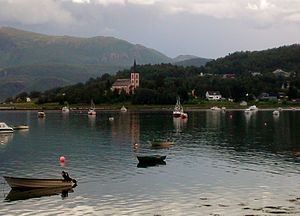
Sørfolda
Røsvik
Sørfolda er en fjordarm af Folda i Nordland fylke i Norge. Den ligger for mesteparten i Sørfold, med en nordvestlig del i Bodø og et lille område helt i nordøst i Steigen kommuner. Fjorden går 38,5 kilometer i sydøstlig retning fra indløbet mellem Mulneset i nordøst og Kantsteinvika i sydvest til Langstranda ved byen Straumen. Videre går den to kilometer i sydlig retning til bunden af Sørfoldbugten hvor Straumvatnet har sit udløb. Sundet mellem fastlandet og Prestmåsøya, som ligger i indløbet, kaldes Revsfjorden.